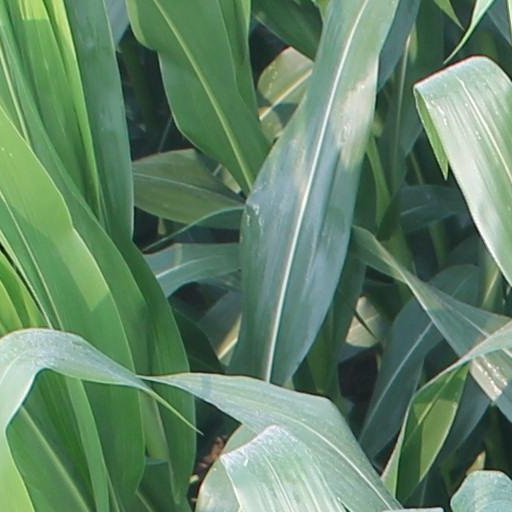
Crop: maize; corn